Wahlenpark

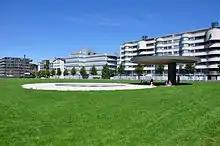
Wahlenpark in Zürich-Oerlikon

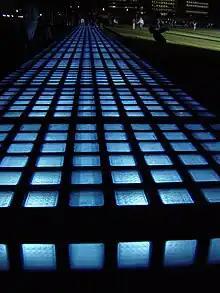
The lit blue colour seats at nighttime.

The Wahlenpark is a public park in New Oerlikon in the northern part of Zurich. The park covers 139,931 ft². It was created in 2005 as part of the regional development "Zentrum Zürich Nord", as the last of four parks. The architects envisaged a multi-functional space for play and movement to be used by local residents and young people from the nearby school.